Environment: real
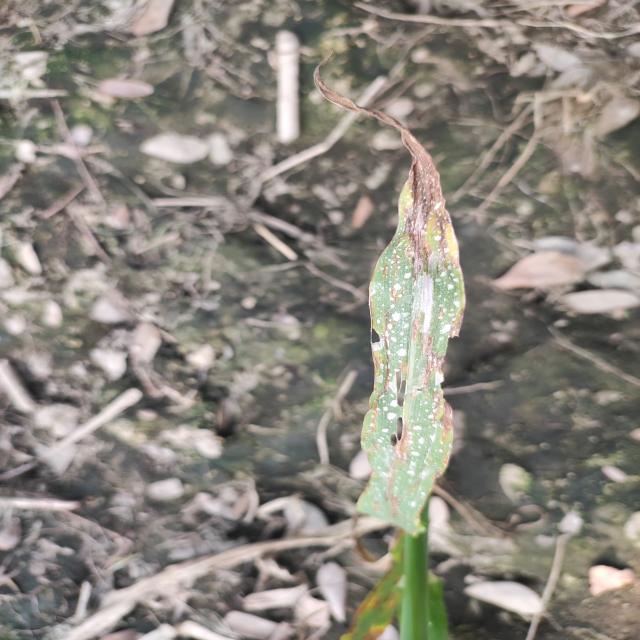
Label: potassium_deficiency